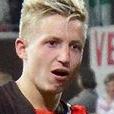
Age: 22